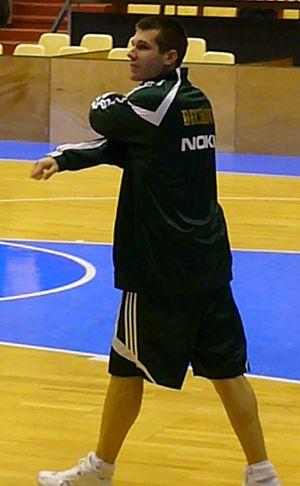
Sani Bečirovič, né le 19 mai 1981 à Maribor, est un joueur slovène de basket-ball. Son père, Memi Bečirovič, est un ancien joueur, aujourd'hui entraîneur.